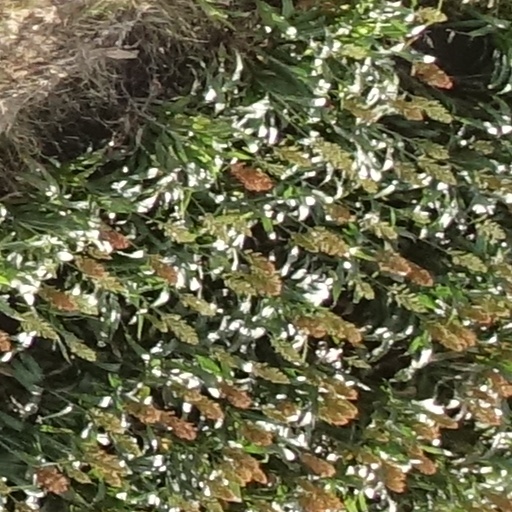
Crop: sorghum